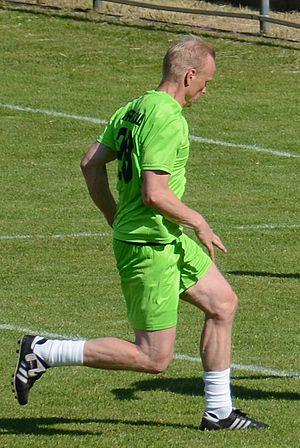
Carsten Ramelow est un footballeur allemand, né le 20 mars 1974 à Berlin-Ouest en Allemagne de l'Ouest. Il évoluait au poste de défenseur central ou de milieu de terrain défensif.